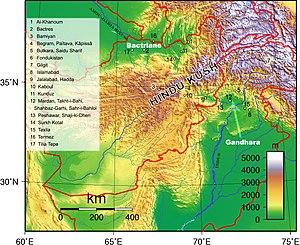
Carte topographique de la Bactriane et du Gandhara.
"La Bactriane ou Bactrie est une région à cheval sur les États actuels d'Afghanistan, du Tadjikistan, et de l'Ouzbékistan, située entre les montagnes de l'Hindou Kouch et le fleuve Amou-Daria. C'est un État fondé autour de la cité de Bactres qui a été sa capitale administrative et centre du pouvoir, d'où elle tire aussi son appellation de la ""Bactriane"", en particulier à l'époque du royaume gréco-bactrien et des royaumes indo-grecs.
"La Bactriane ou Bactrie est une région à cheval sur les États actuels d'Afghanistan, du Tadjikistan, et de l'Ouzbékistan, située entre les montagnes de l'Hindou Kouch et le fleuve Amou-Daria. C'est un État fondé autour de la cité de Bactres qui a été sa capitale administrative et centre du pouvoir, d'où elle tire aussi son appellation de la ""Bactriane"", en particulier à l'époque du royaume gréco-bactrien et des royaumes indo-grecs.
Le Gandhara est le nom antique d'une région située dans le nord-ouest de l'actuel Pakistan. Plus précisément, le bassin de Peshawar, avec une muraille verticale de montagnes sur trois côtés et la vallée de l'Indus sur le quatrième côté. Ses villes principales étaient Purushapura — l'actuelle Peshawar — à l'Ouest, Mardan, au centre, et, sur sa frontière Est, Taxila : trois centres commerciaux de premier plan entre la Chine, l'Inde et l'Occident au début de notre ère. Cette région essentielle au commerce était aussi un riche terroir : il fut occupé par de nombreux envahisseurs étrangers. Les cultures que ceux-ci apportaient se fondaient dans la culture locale composite et tolérante. Ce fut en particulier le cas dans les royaumes indo-grecs et dans l'empire kouchan. Puis le Gandhara traversa des moments plus confus, jusqu'à l’expansion de la religion musulmane avec les Saffarides. Peu après, le nom même de « Gandhara » s'appliqua à une autre région.
Le Gandhara est le nom antique d'une région située dans le nord-ouest de l'actuel Pakistan. Plus précisément, le bassin de Peshawar, avec une muraille verticale de montagnes sur trois côtés et la vallée de l'Indus sur le quatrième côté. Ses villes principales étaient Purushapura — l'actuelle Peshawar — à l'Ouest, Mardan, au centre, et, sur sa frontière Est, Taxila : trois centres commerciaux de premier plan entre la Chine, l'Inde et l'Occident au début de notre ère. Cette région essentielle au commerce était aussi un riche terroir : il fut occupé par de nombreux envahisseurs étrangers. Les cultures que ceux-ci apportaient se fondaient dans la culture locale composite et tolérante. Ce fut en particulier le cas dans les royaumes indo-grecs et dans l'empire kouchan. Puis le Gandhara traversa des moments plus confus, jusqu'à l’expansion de la religion musulmane avec les Saffarides. Peu après, le nom même de « Gandhara » s'appliqua à une autre région.